Jordyn Brooks

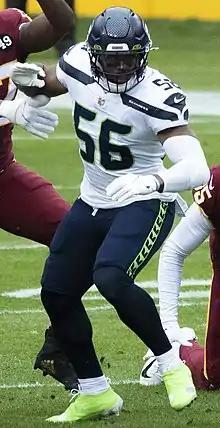
Brooks with the Seattle Seahawks in 2020

Jordyn W. Brooks (born October 21, 1997) is an American professional football linebacker for the Miami Dolphins of the National Football League (NFL). He played college football for the Texas Tech Red Raiders and was selected by the Seattle Seahawks in the first round of the 2020 NFL draft.